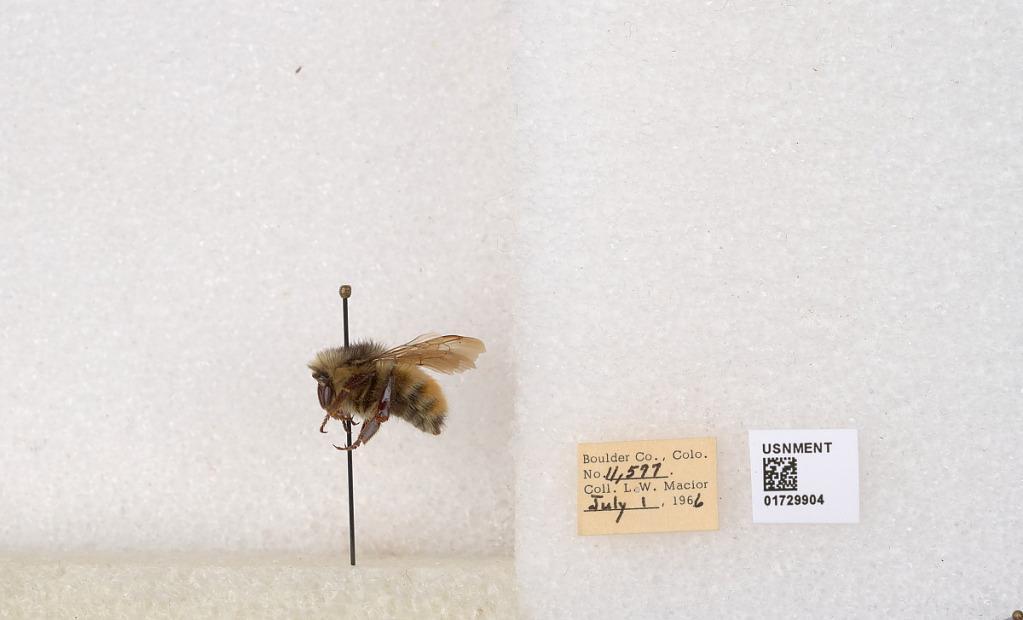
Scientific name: Bombus flavifrons Cresson
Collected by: L. Macior
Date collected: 1966-7-1
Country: United States
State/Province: Colorado
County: Boulder
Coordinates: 40.0925, -105.358